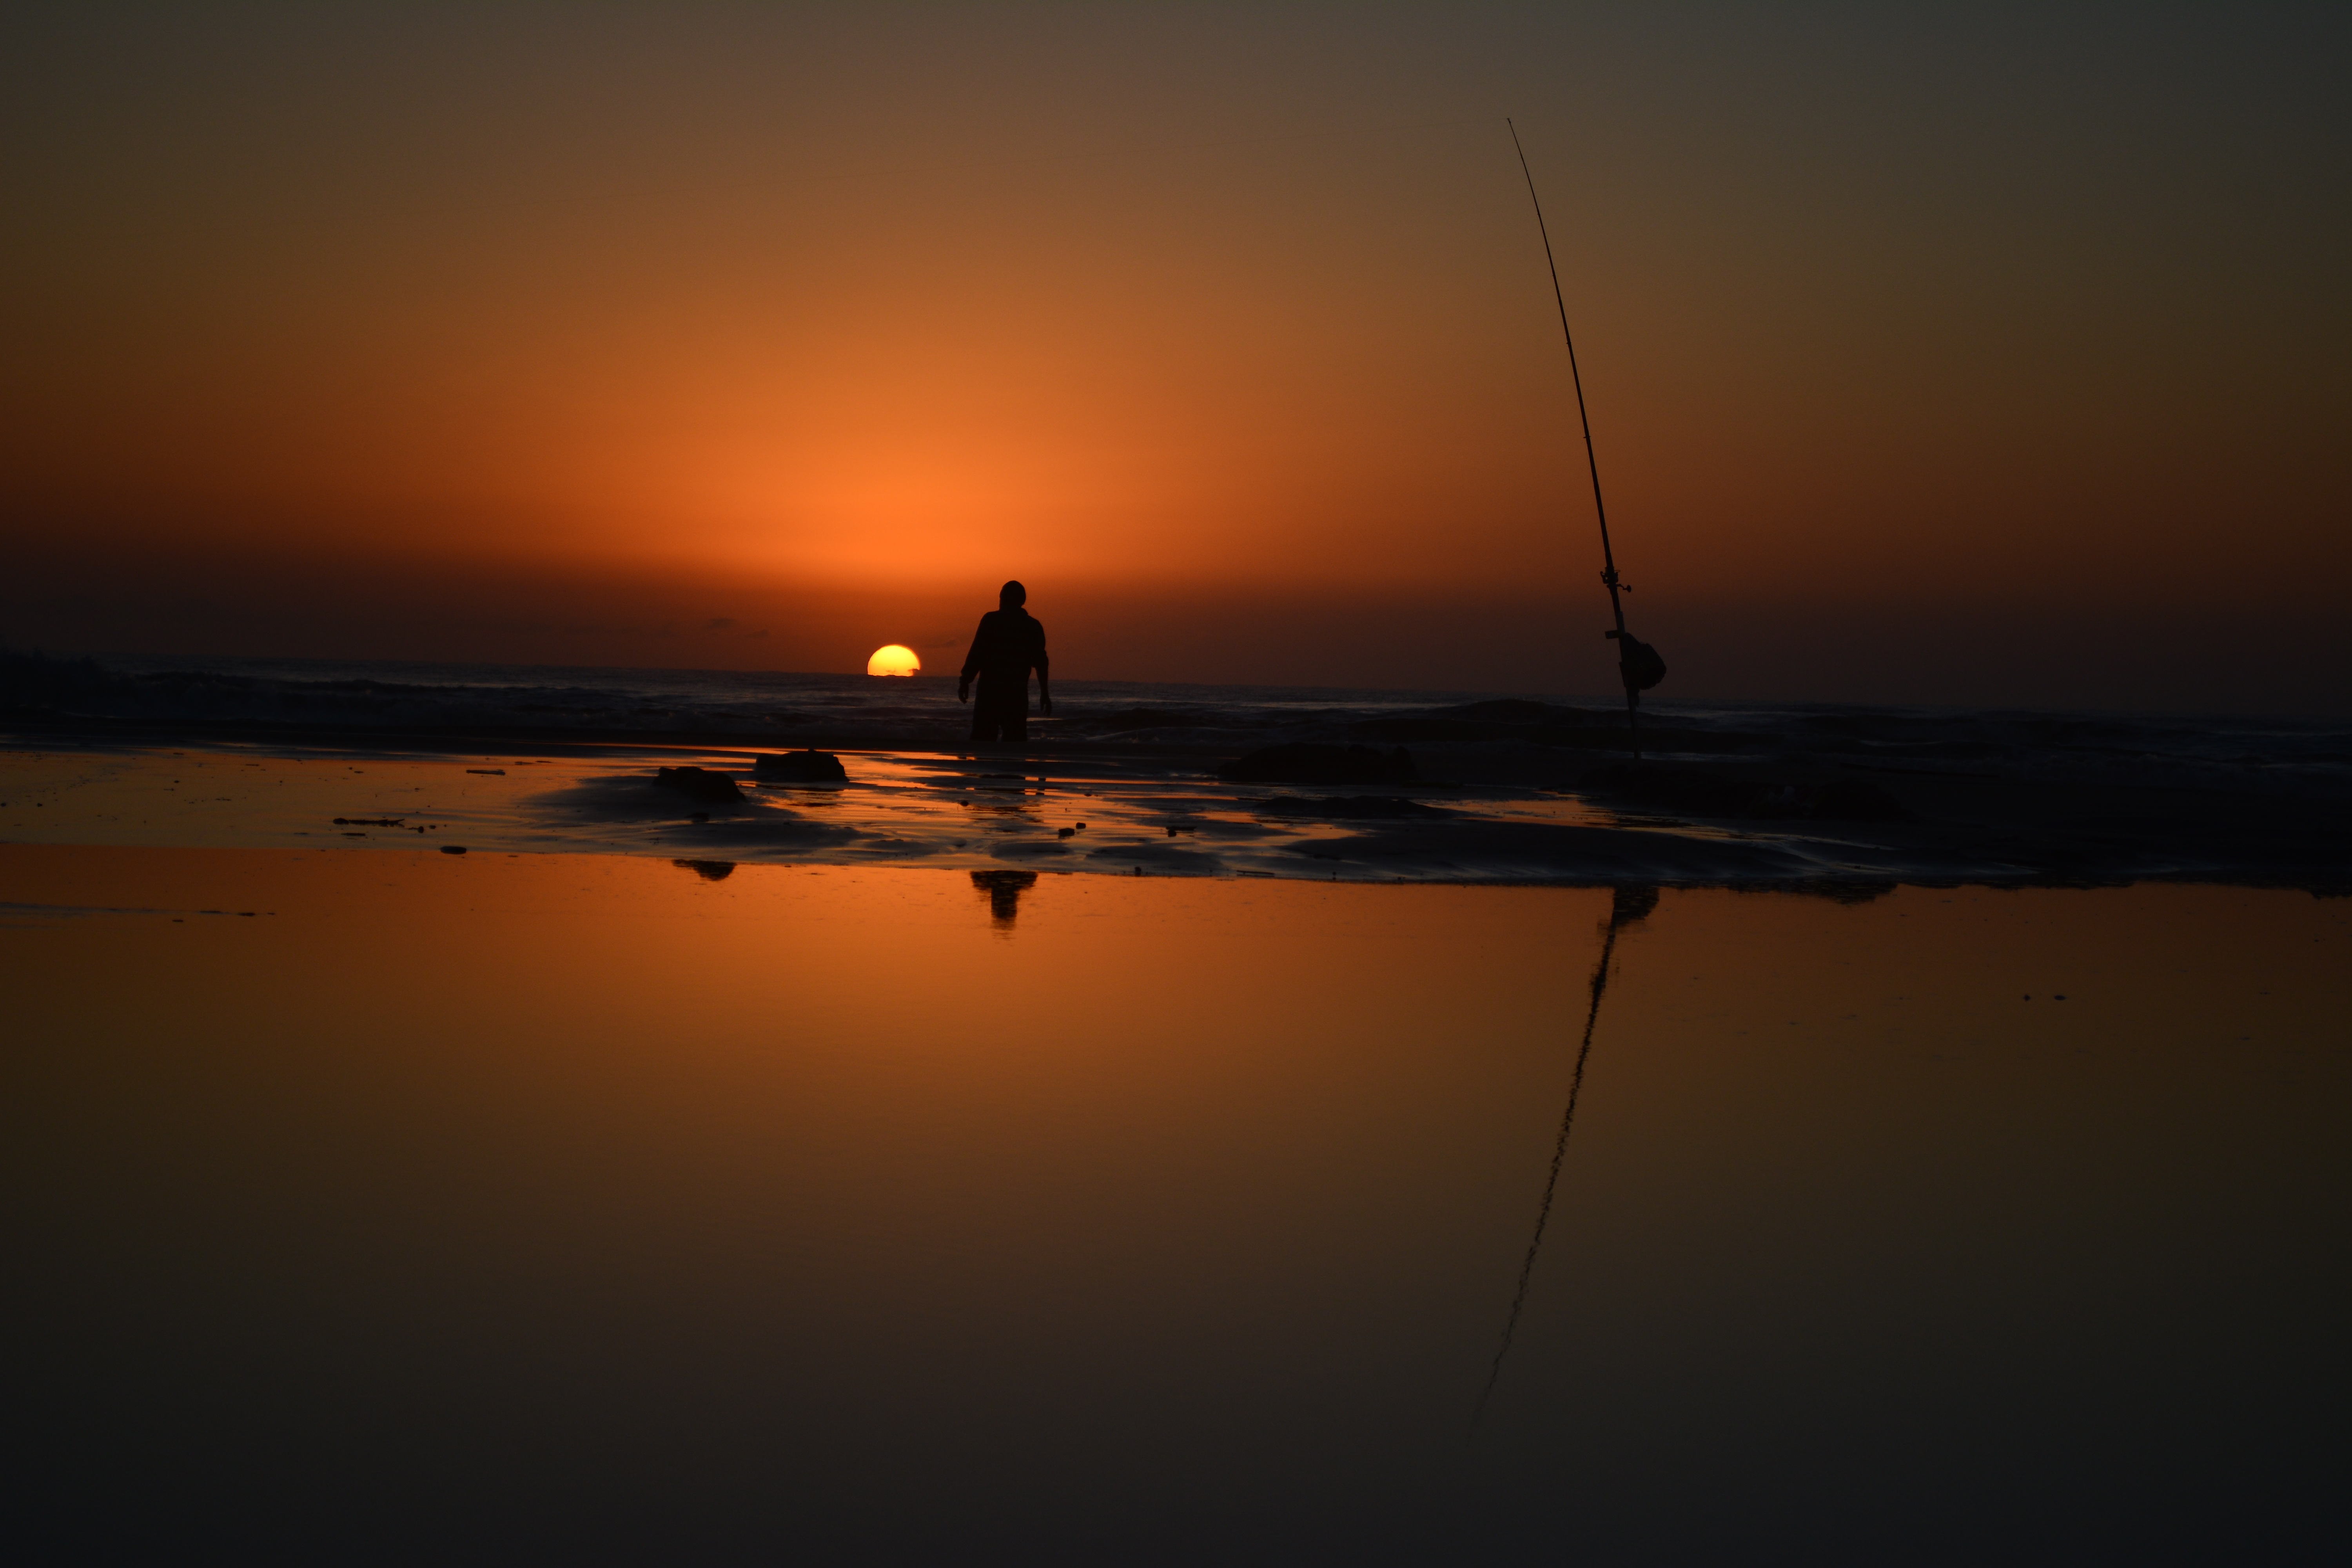
beach, landscape, sea, water, nature, horizon, sunrise, sunset, sunlight, morning, dawn, dusk, evening, reflection, vehicle, fishing, mar, litoral, fishery, afterglow, atmospheric phenomenon